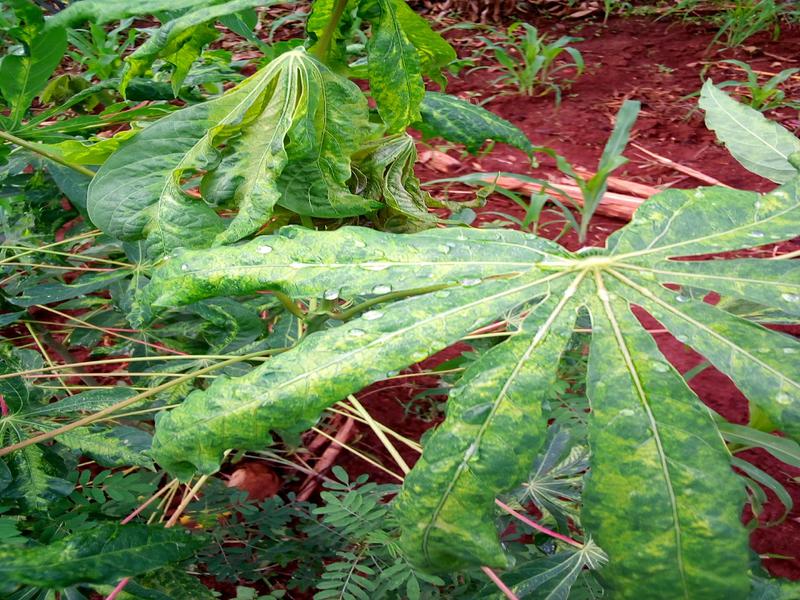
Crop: cassava
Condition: mosaic_disease